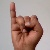
The image shows a hand gesture representing the letter 'I' in Indian Sign Language.